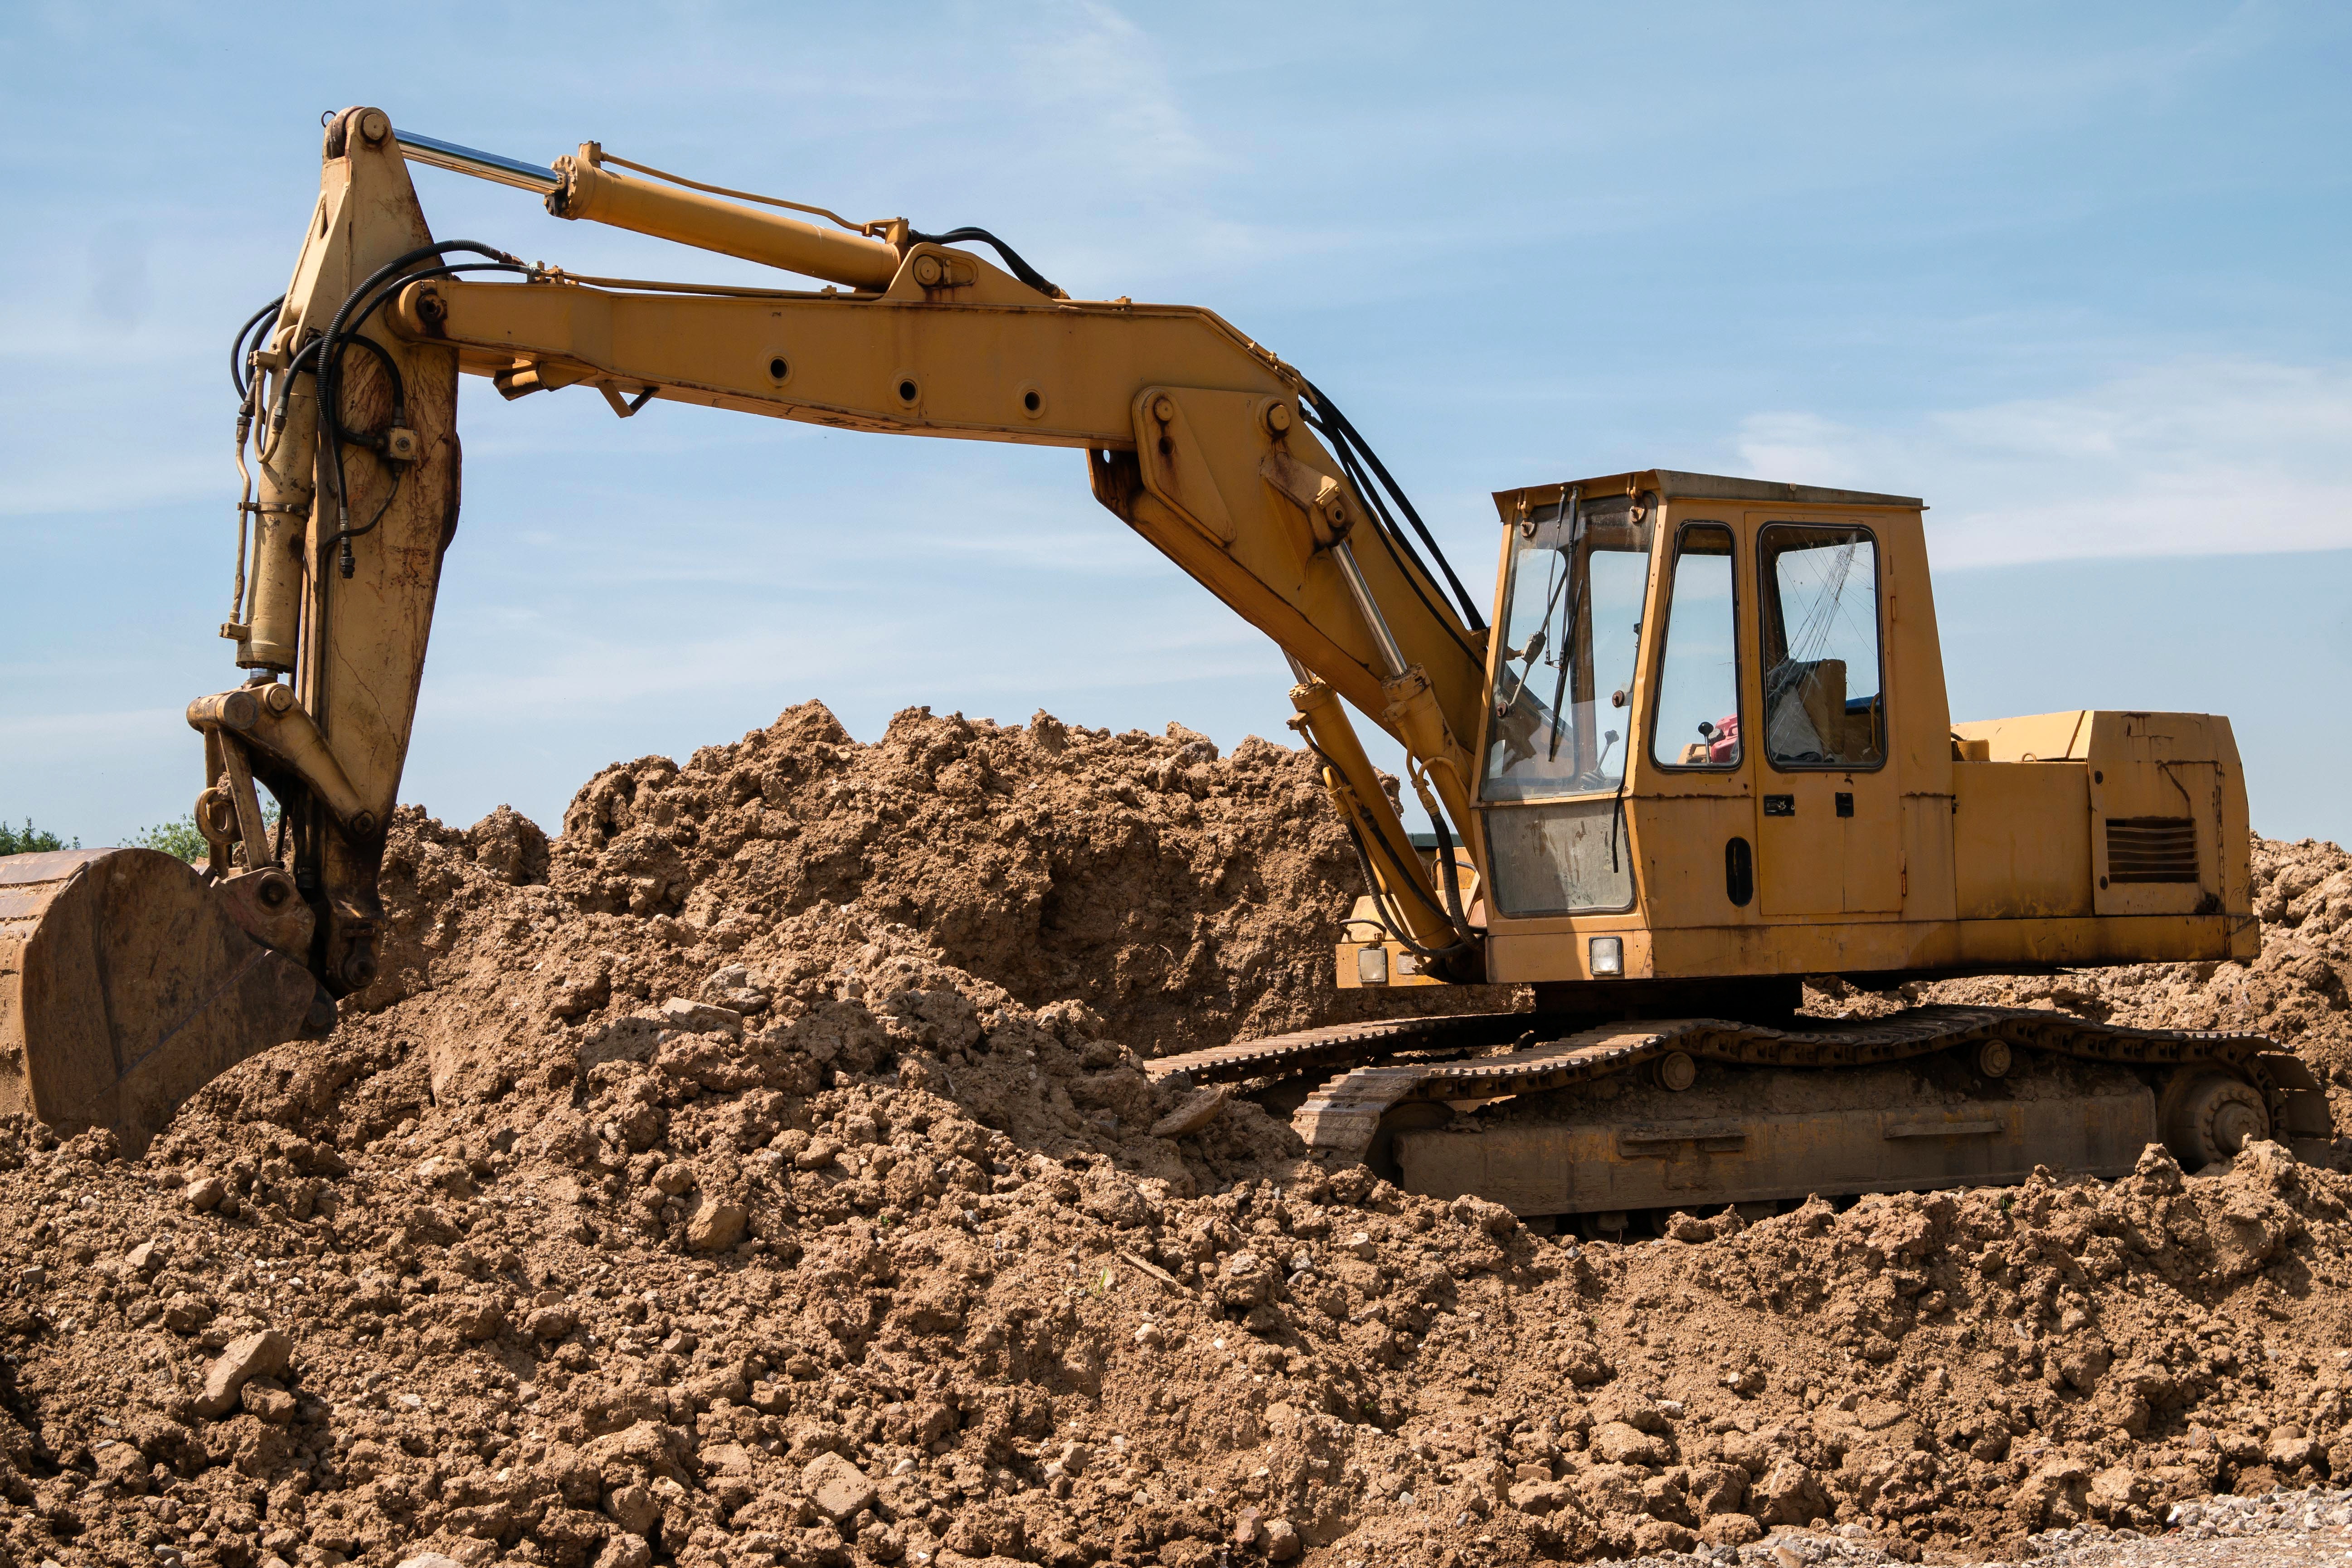
work, sand, ground, construction, vehicle, soil, material, bulldozer, site, demolition, excavators, shovel, construction work, construction machine, tracked vehicle, construction equipment, overburden, land vehicle, crawler, chain drive